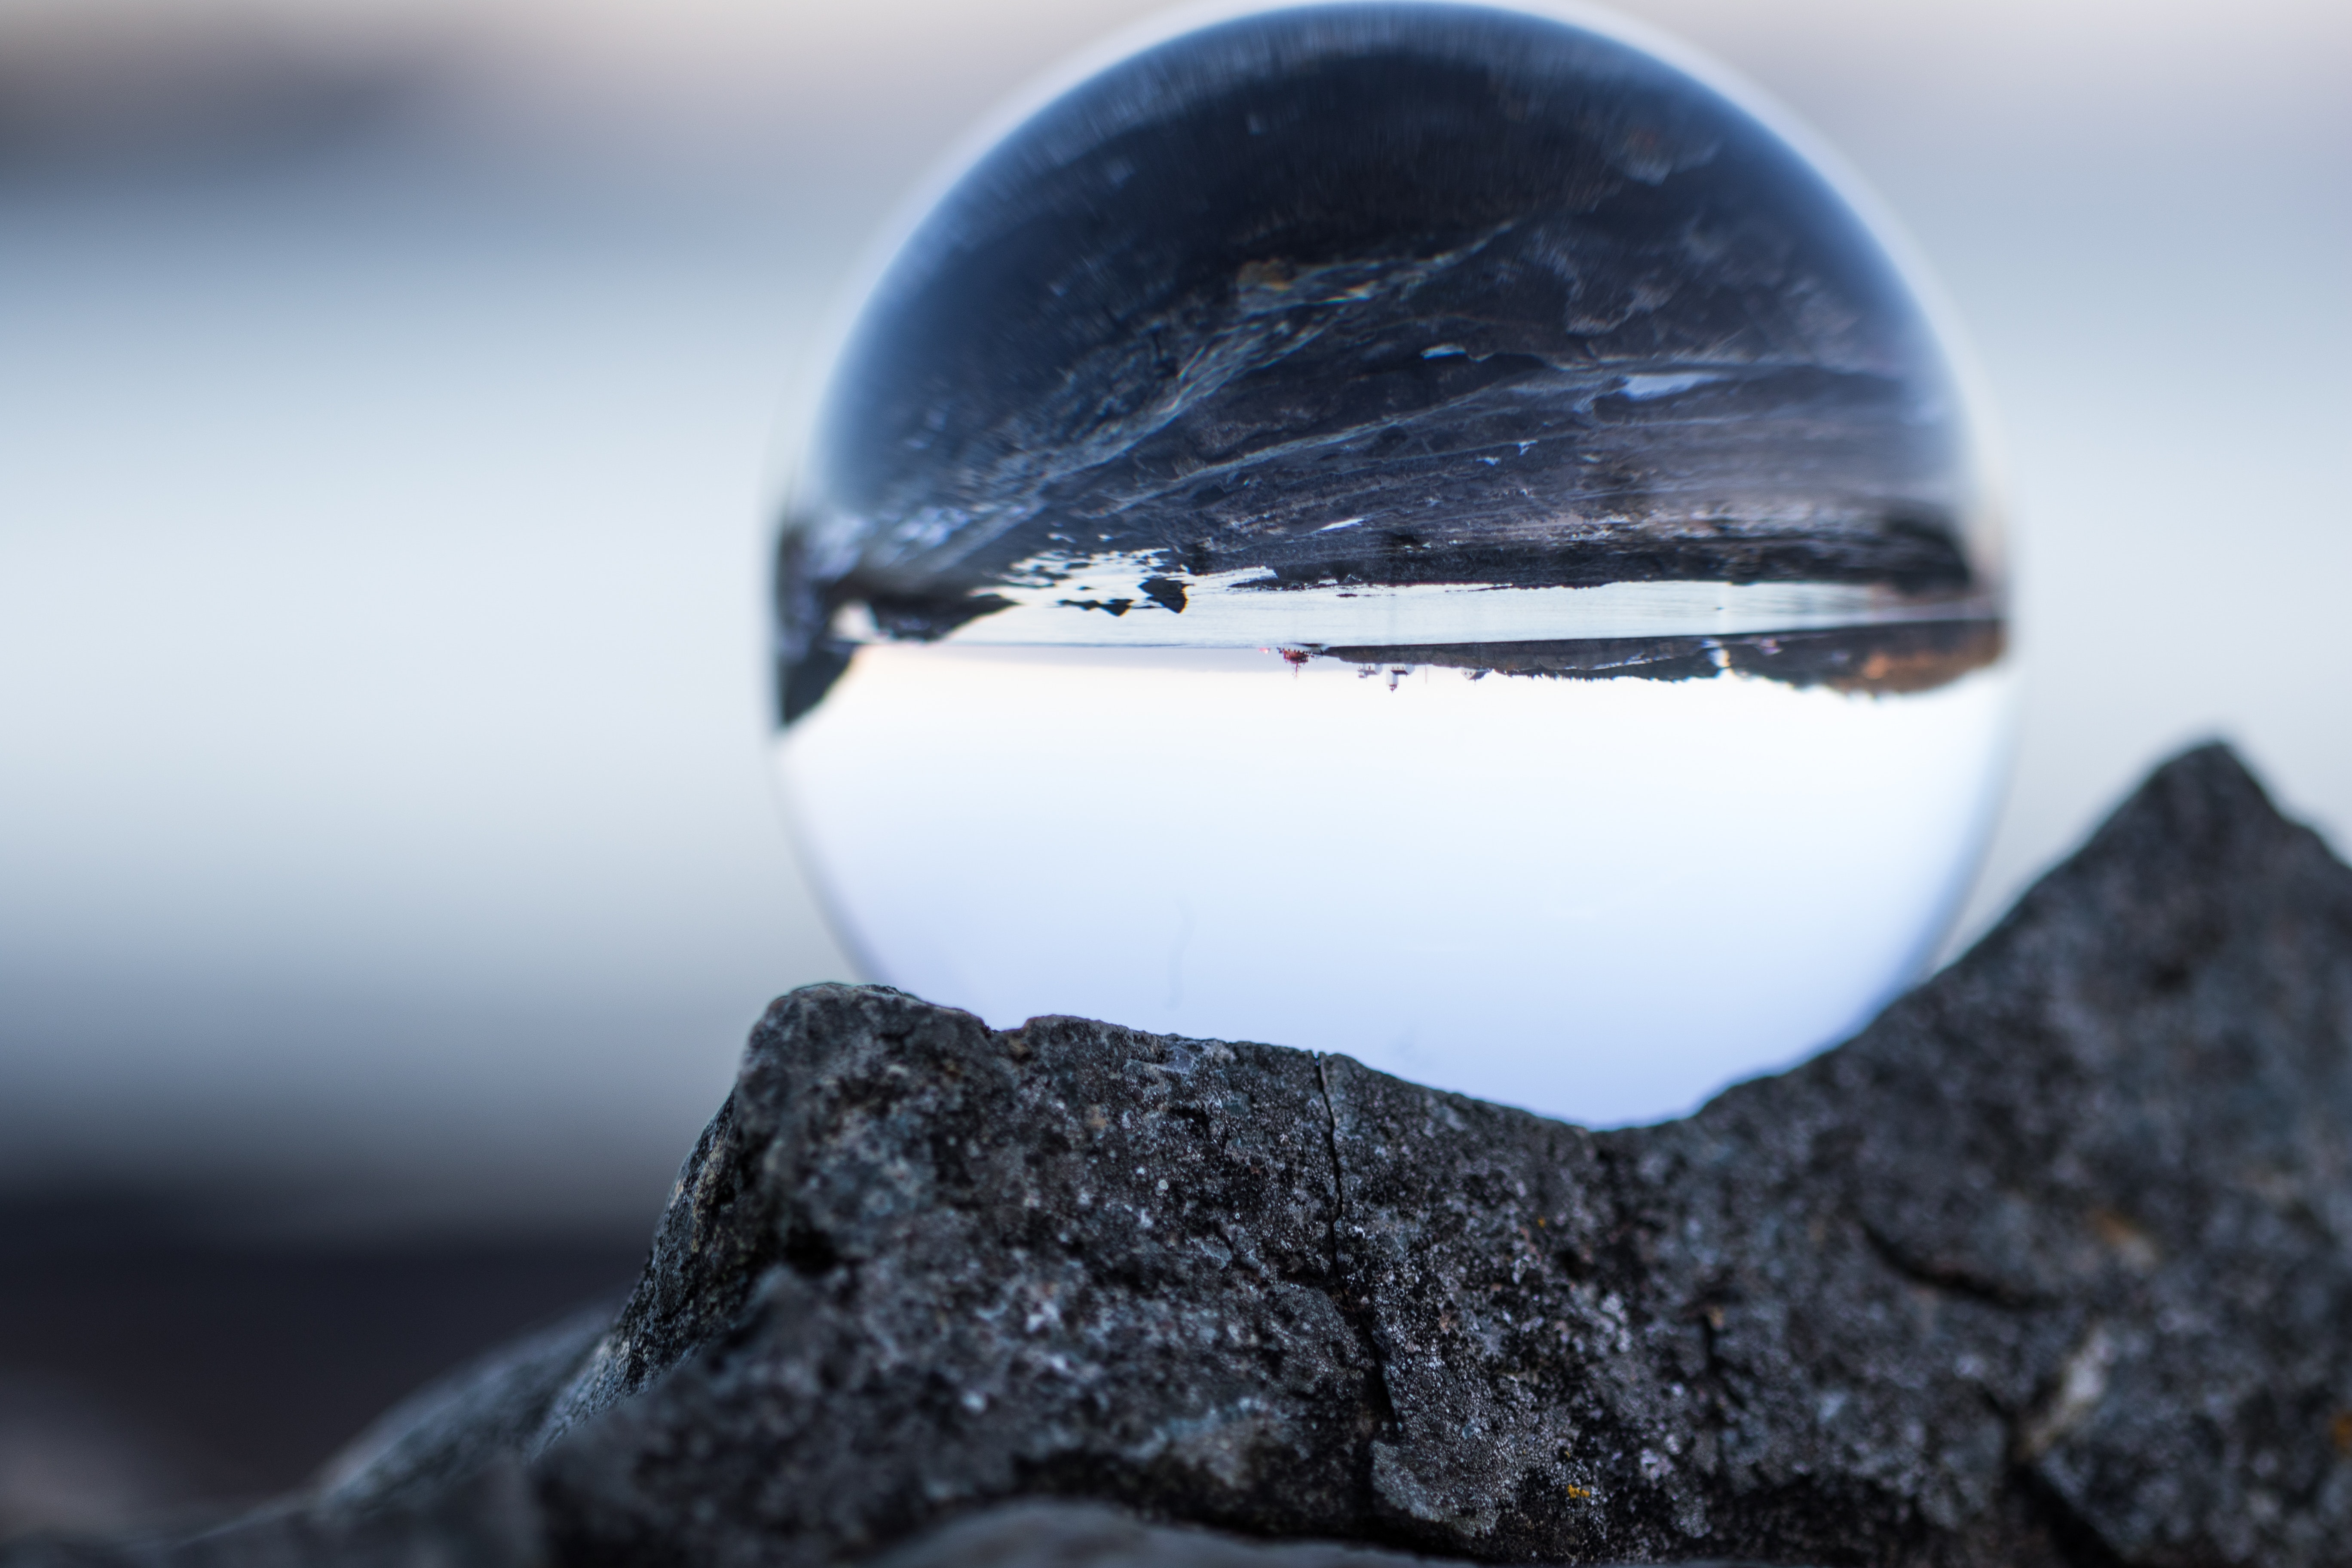
water, rock, close up, reflection, sky, photography, cloud, macro photography, mineral, meteorological phenomenon